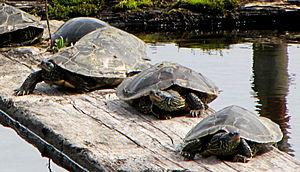
Les reptiles au Québec se classent dans deux ordres : Testudines — les tortues et Squamata — les serpents. Il y a onze espèces de tortues classées en cinq familles dont deux espèces exotiques. Les serpents sont au nombre de neuf classés en deux familles, comprenant une espèce dans la présence reste à confirmer.